Cinema of Africa

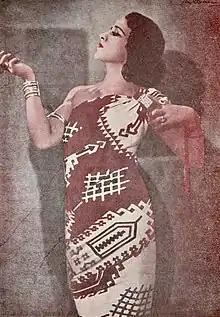
Egyptian filmmaker and actress Bahiga Hafez (1908–1983) in the 1930s

Colonial era films portrayed Africa as exotic, without history or culture. Examples abound and include jungle epics based on the Tarzan character created by Edgar Rice Burrou, and the adventure film "The African Queen" (1951), and various adaptations of H. Rider Haggard's novel "King Solomon's Mines" (1885).